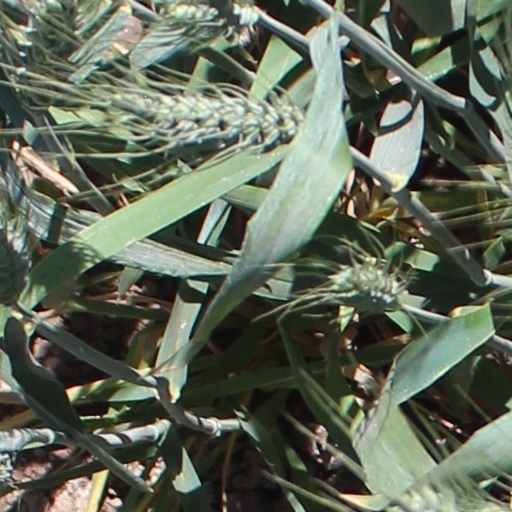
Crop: wheat